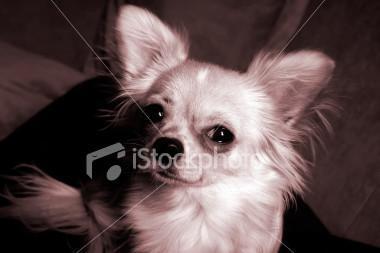
Chihuahua